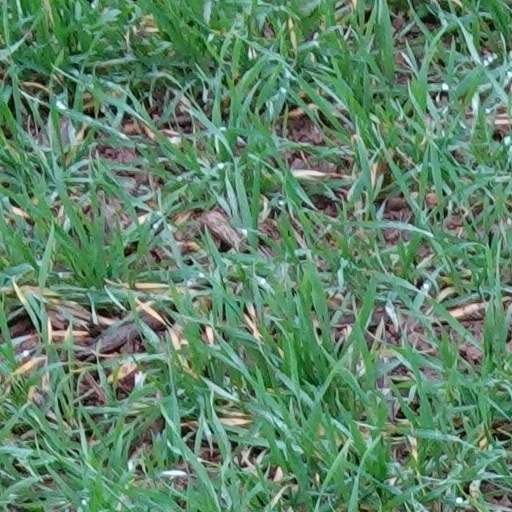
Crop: wheat